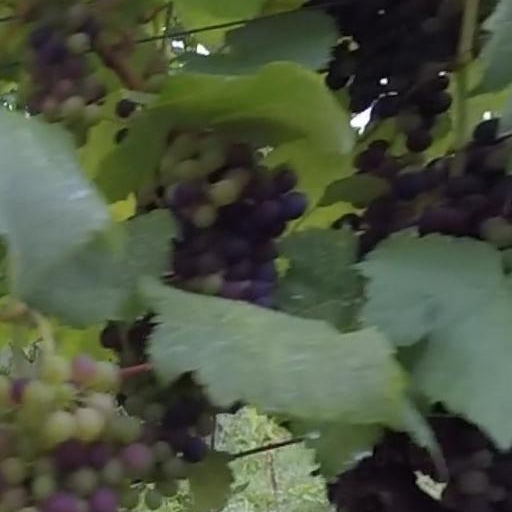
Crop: grape